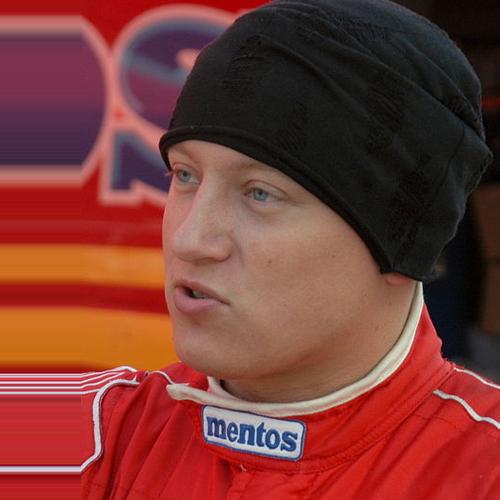
Age: 28